Question: Please indicate a possible affordance area of the baseball bat that can be used for swinging
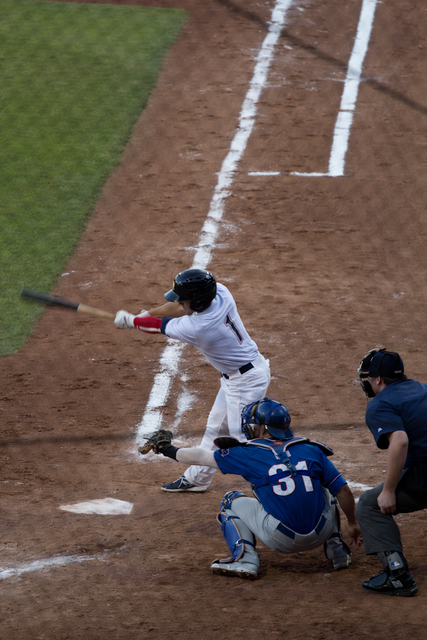
Answer: [100.862, 310.348, 175.012, 333.905]